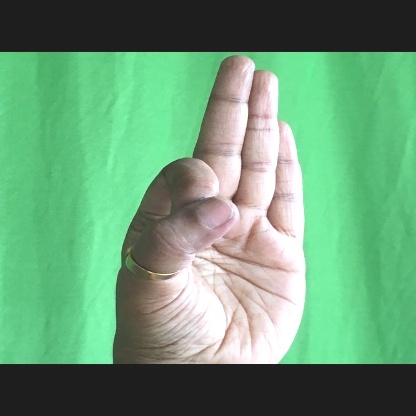
Mudra: Aralam